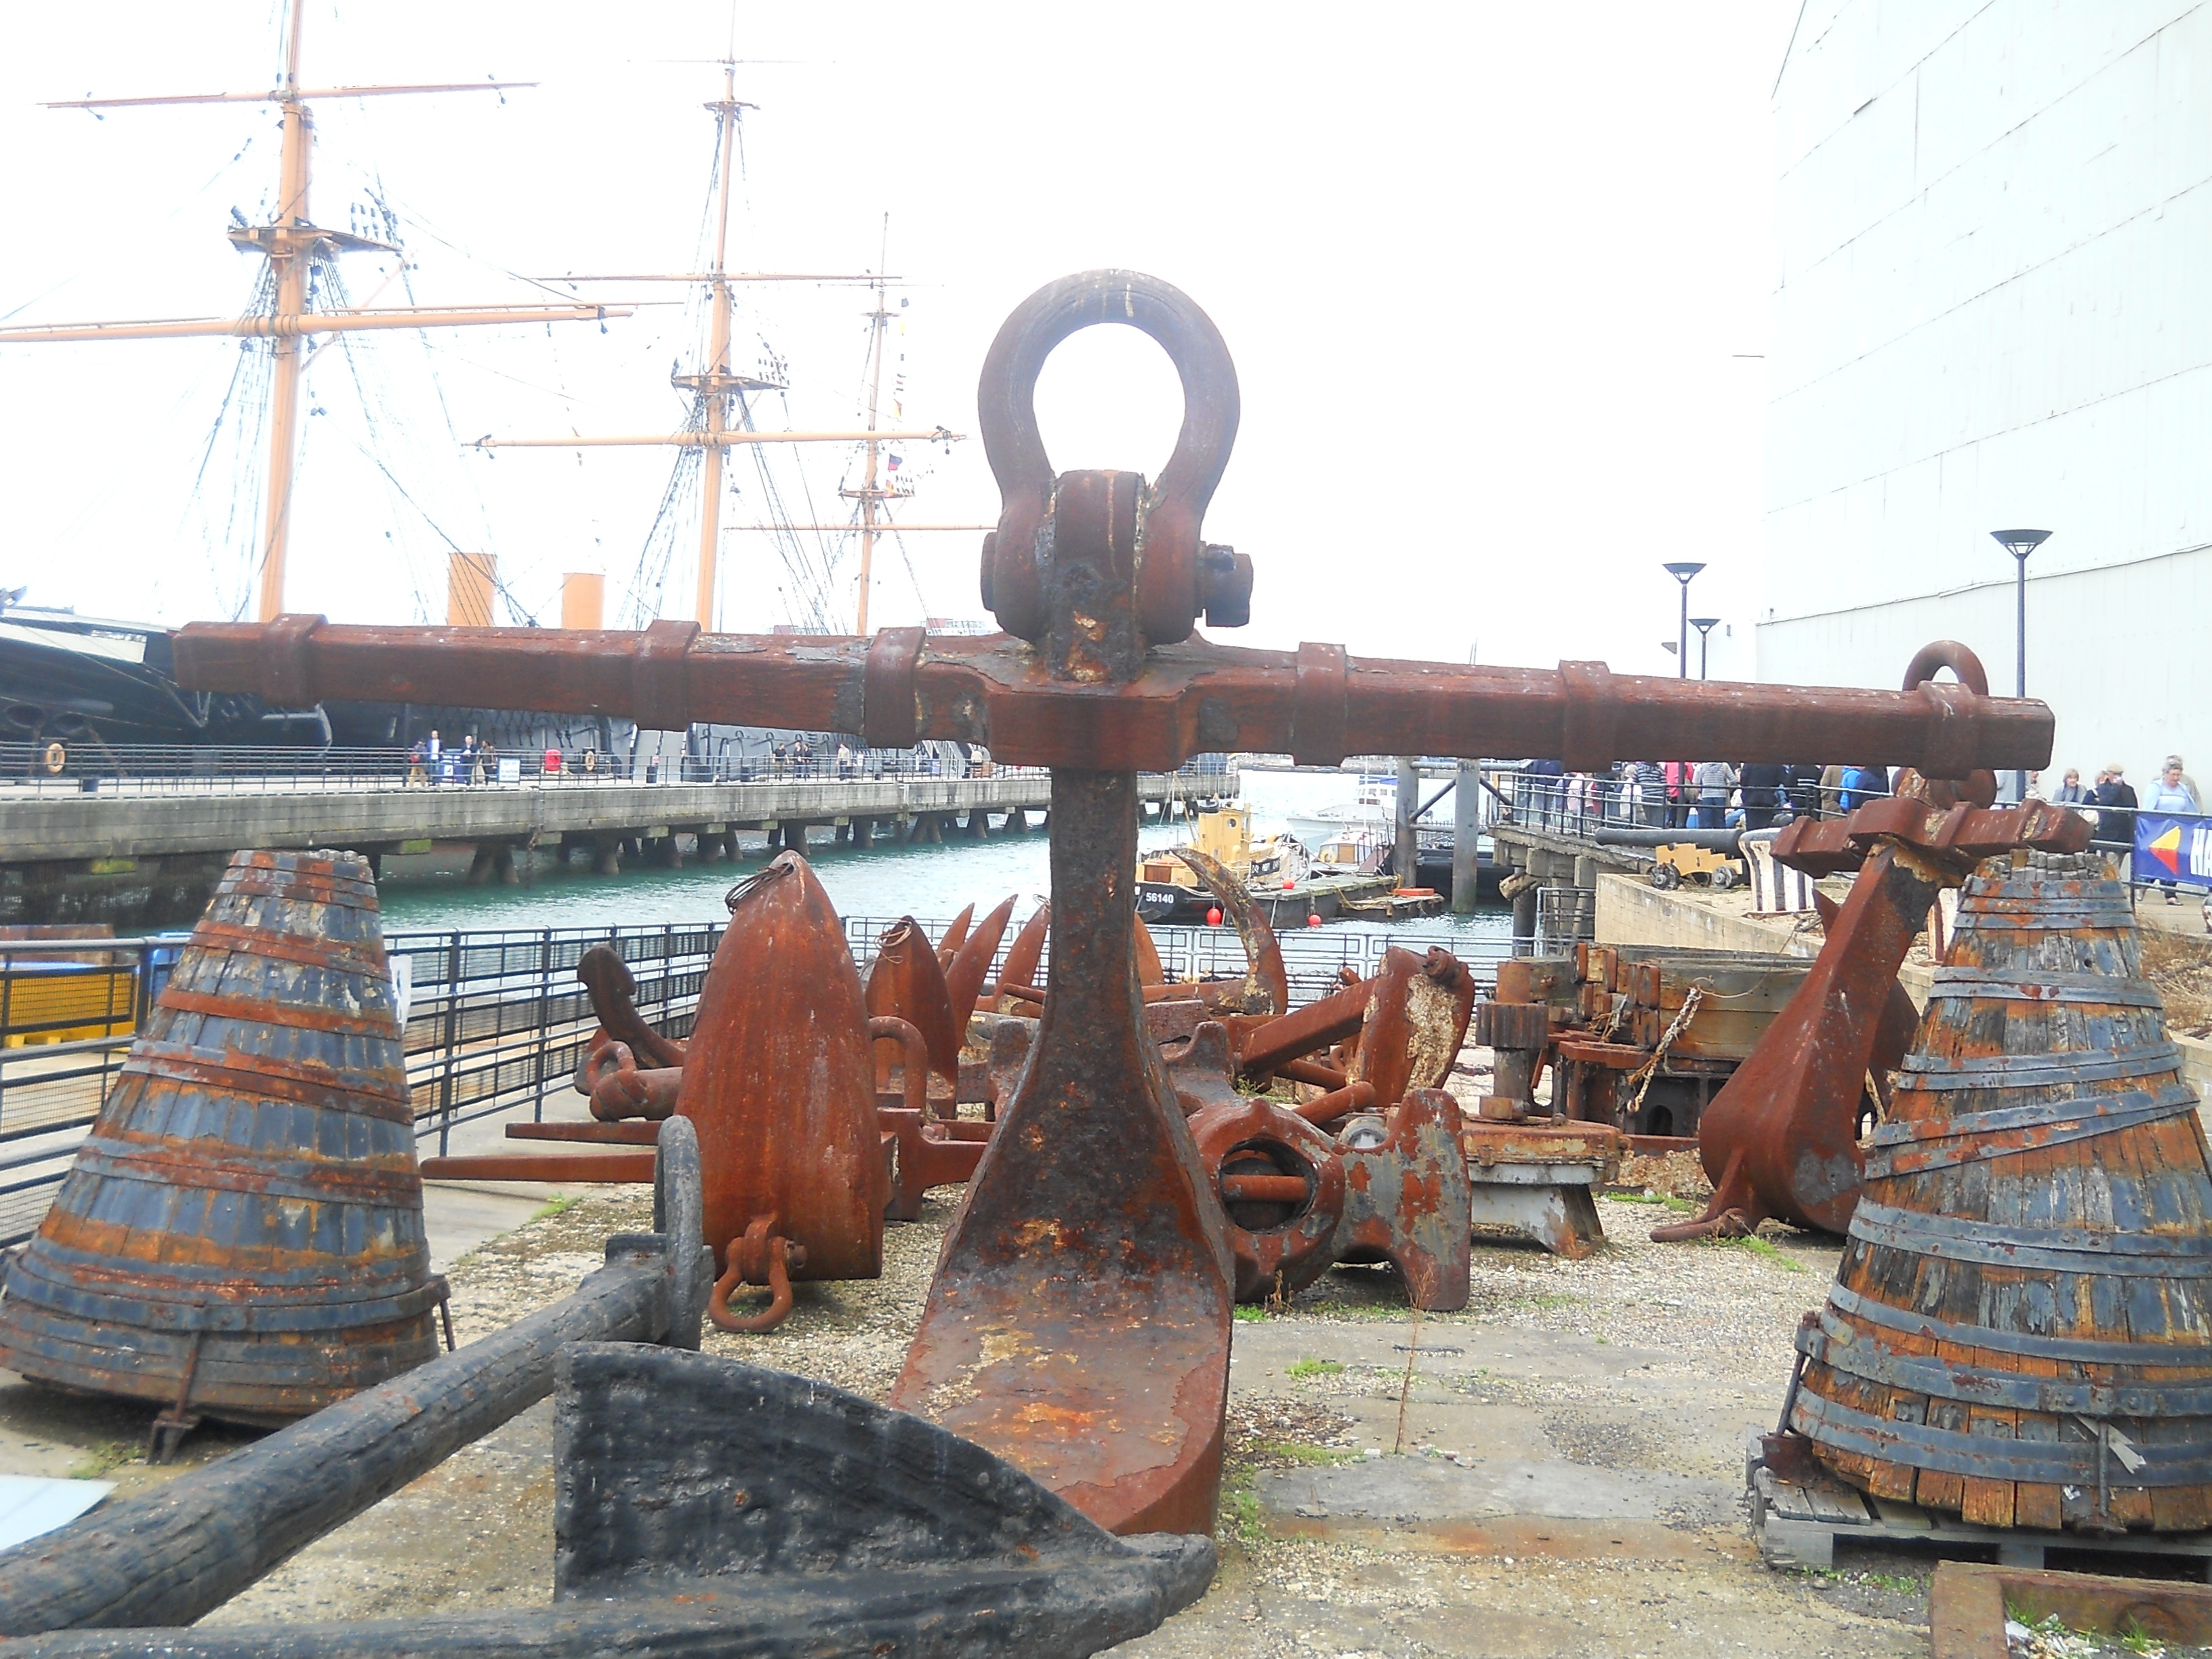
old, vehicle, mast, metal, port, anchor, rusted, iron, shipping, watercraft, rusty red, galleon, man made object